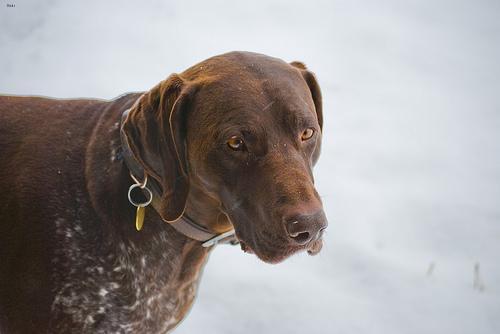
german shorthaired